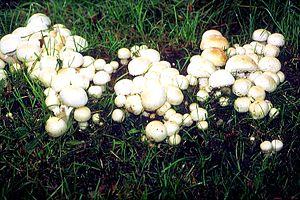
L’Agaric des jachères est une espèce de champignons basidiomycètes de la famille des Agaricaceae. C'est un agaric blanc qui pousse dans les champs et les pelouses, et qu'on peut facilement confondre avec d'autres espèces proches. Ses particularités sont sa chair qui jaunit au toucher et son odeur anisée. Il est très fréquent dans de nombreuses régions de l'hémisphère nord, où il apparaît dès le printemps et surtout en automne. C'est un comestible reconnu et estimé, mais qui peut causer des troubles digestifs chez certaines personnes. Il contient également des taux élevés de substances potentiellement cancérogènes et il est conseillé de ne pas le consommer en trop gros volumes.